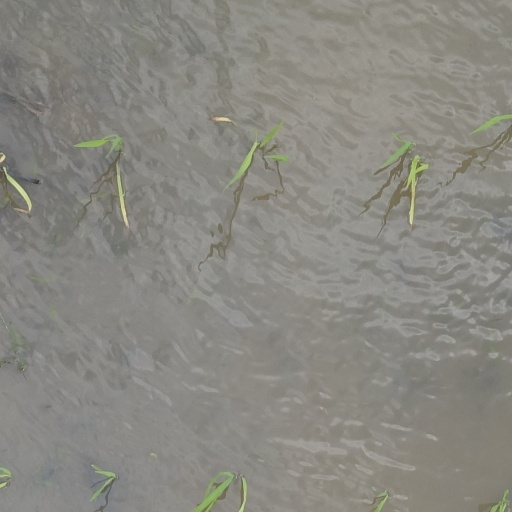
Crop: rice